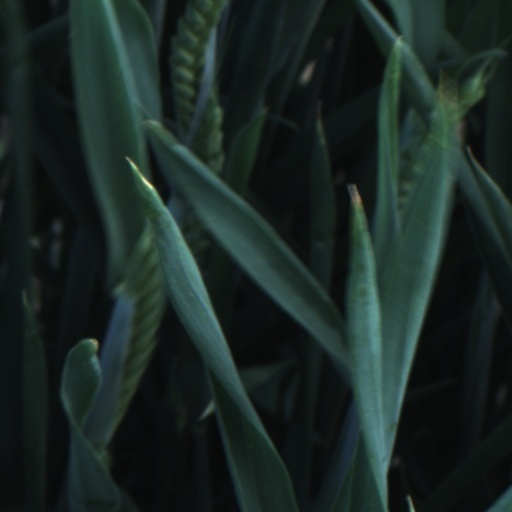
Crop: wheat